Haverstraw, New York

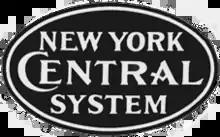
The West Shore Railroad provided commuter service until 1959.

According to the United States Census Bureau, the town has a total area of , of which is land and , or 19.19%, is water.